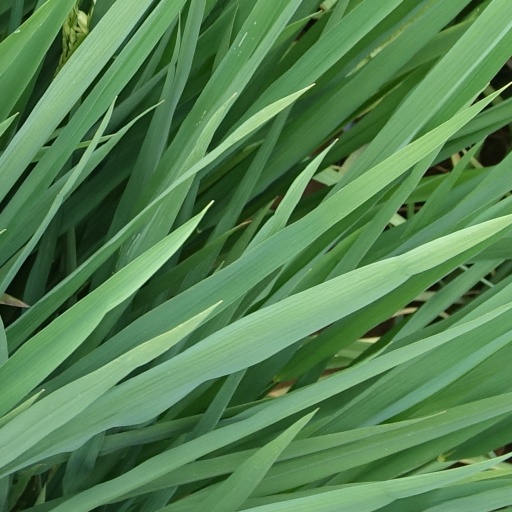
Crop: rice